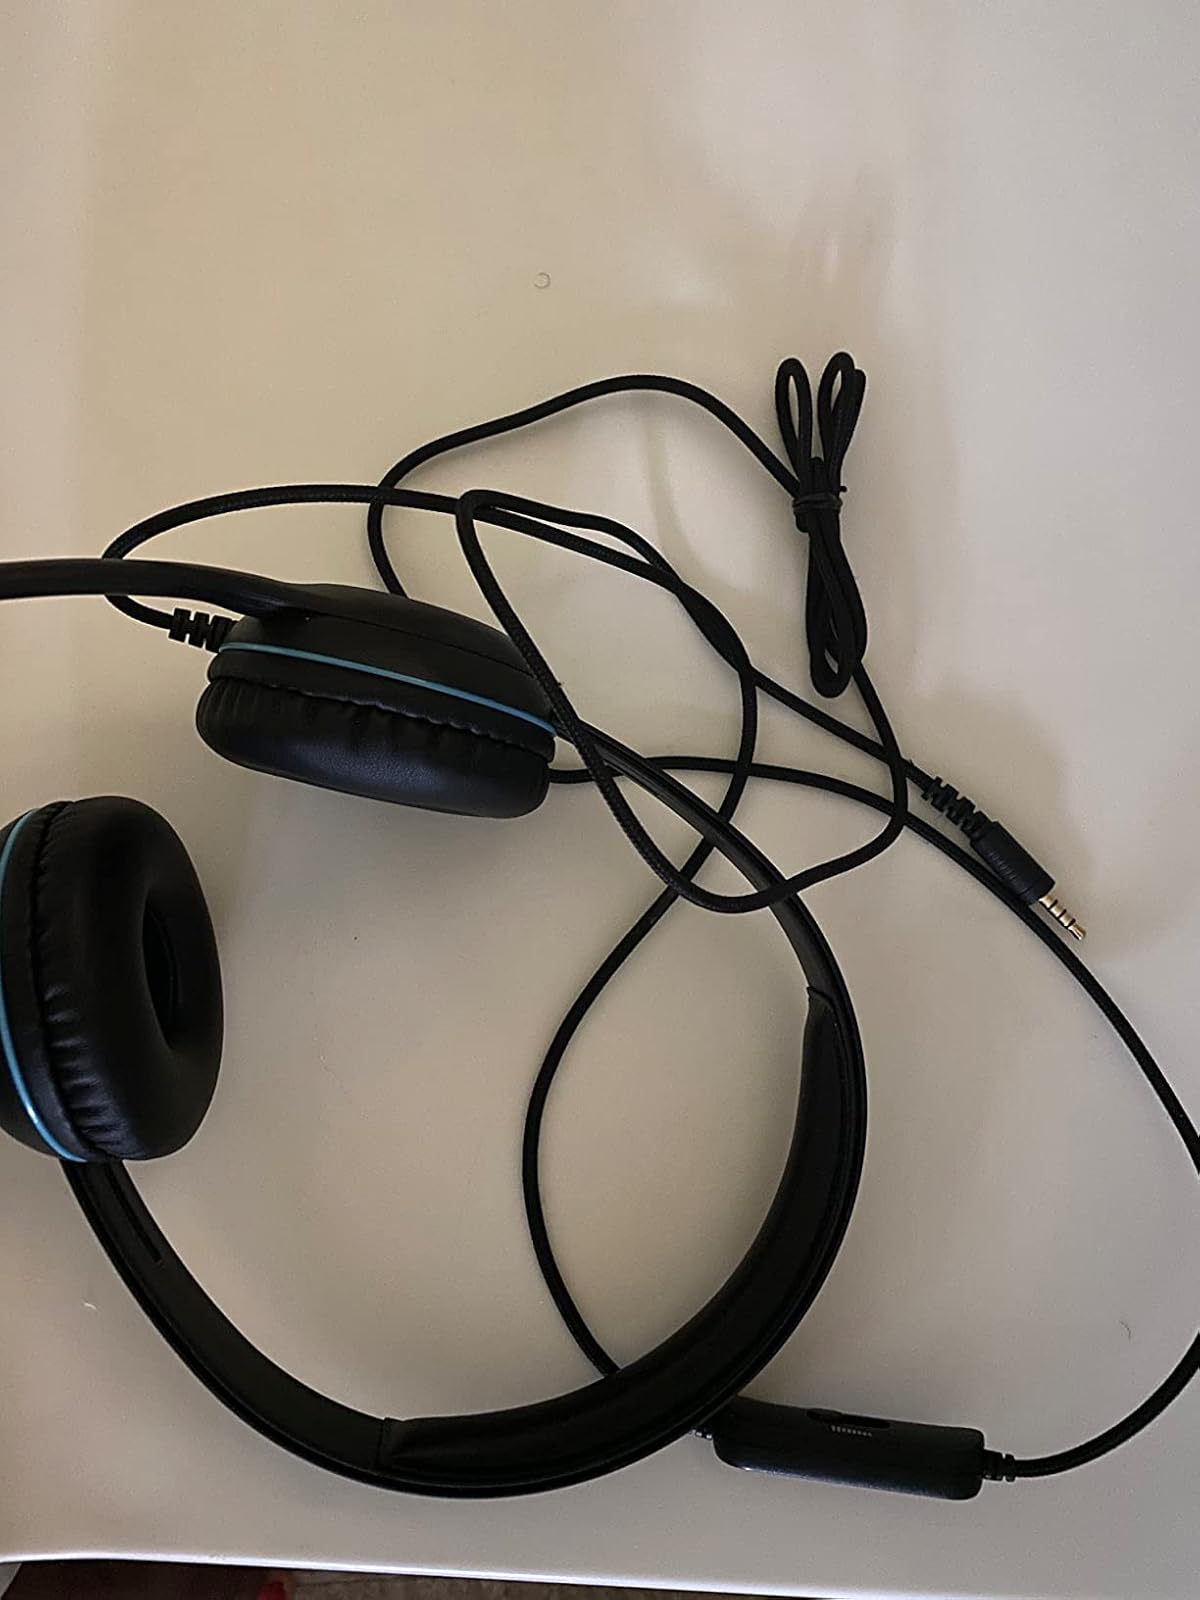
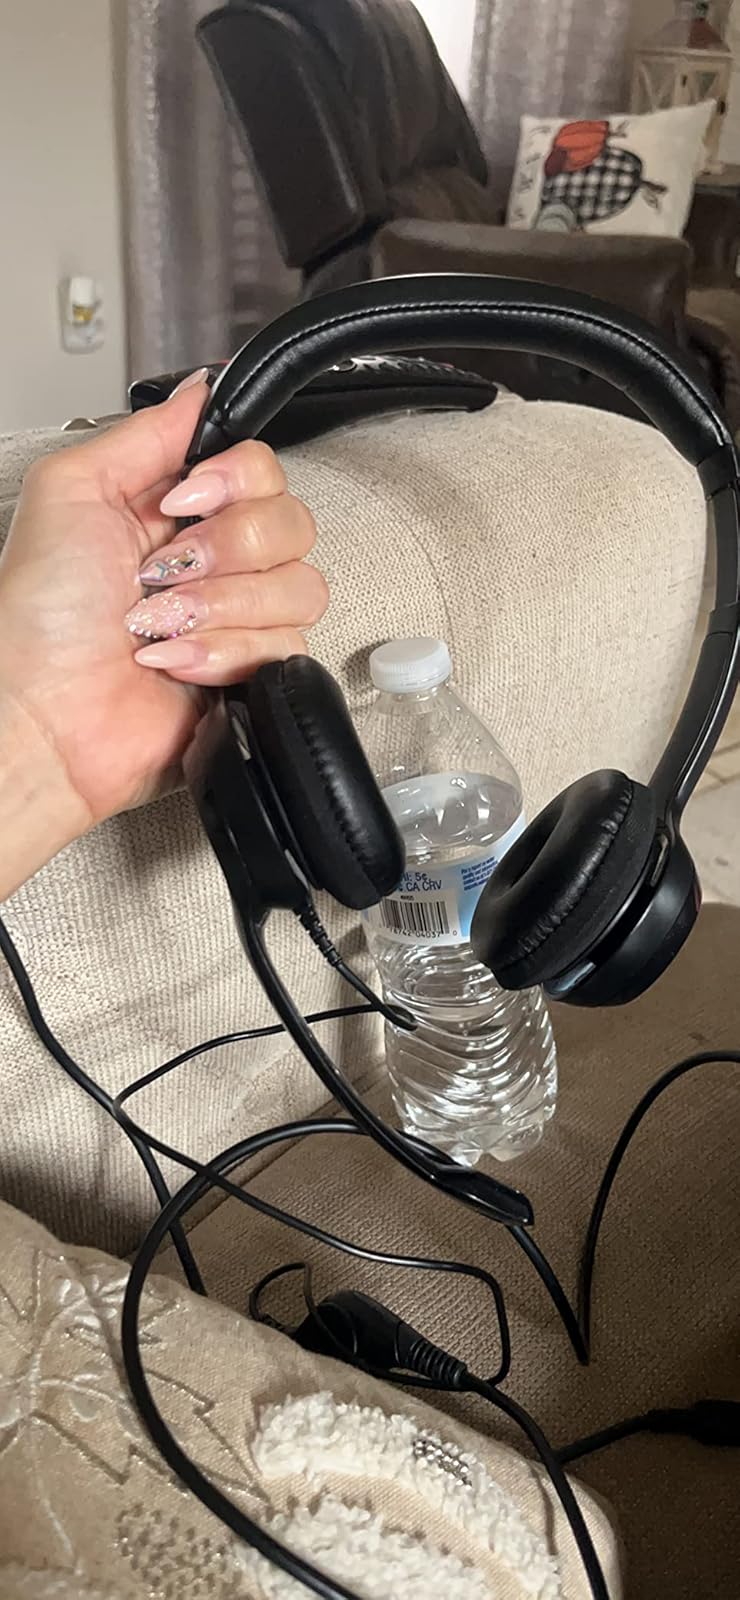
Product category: headphones
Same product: no